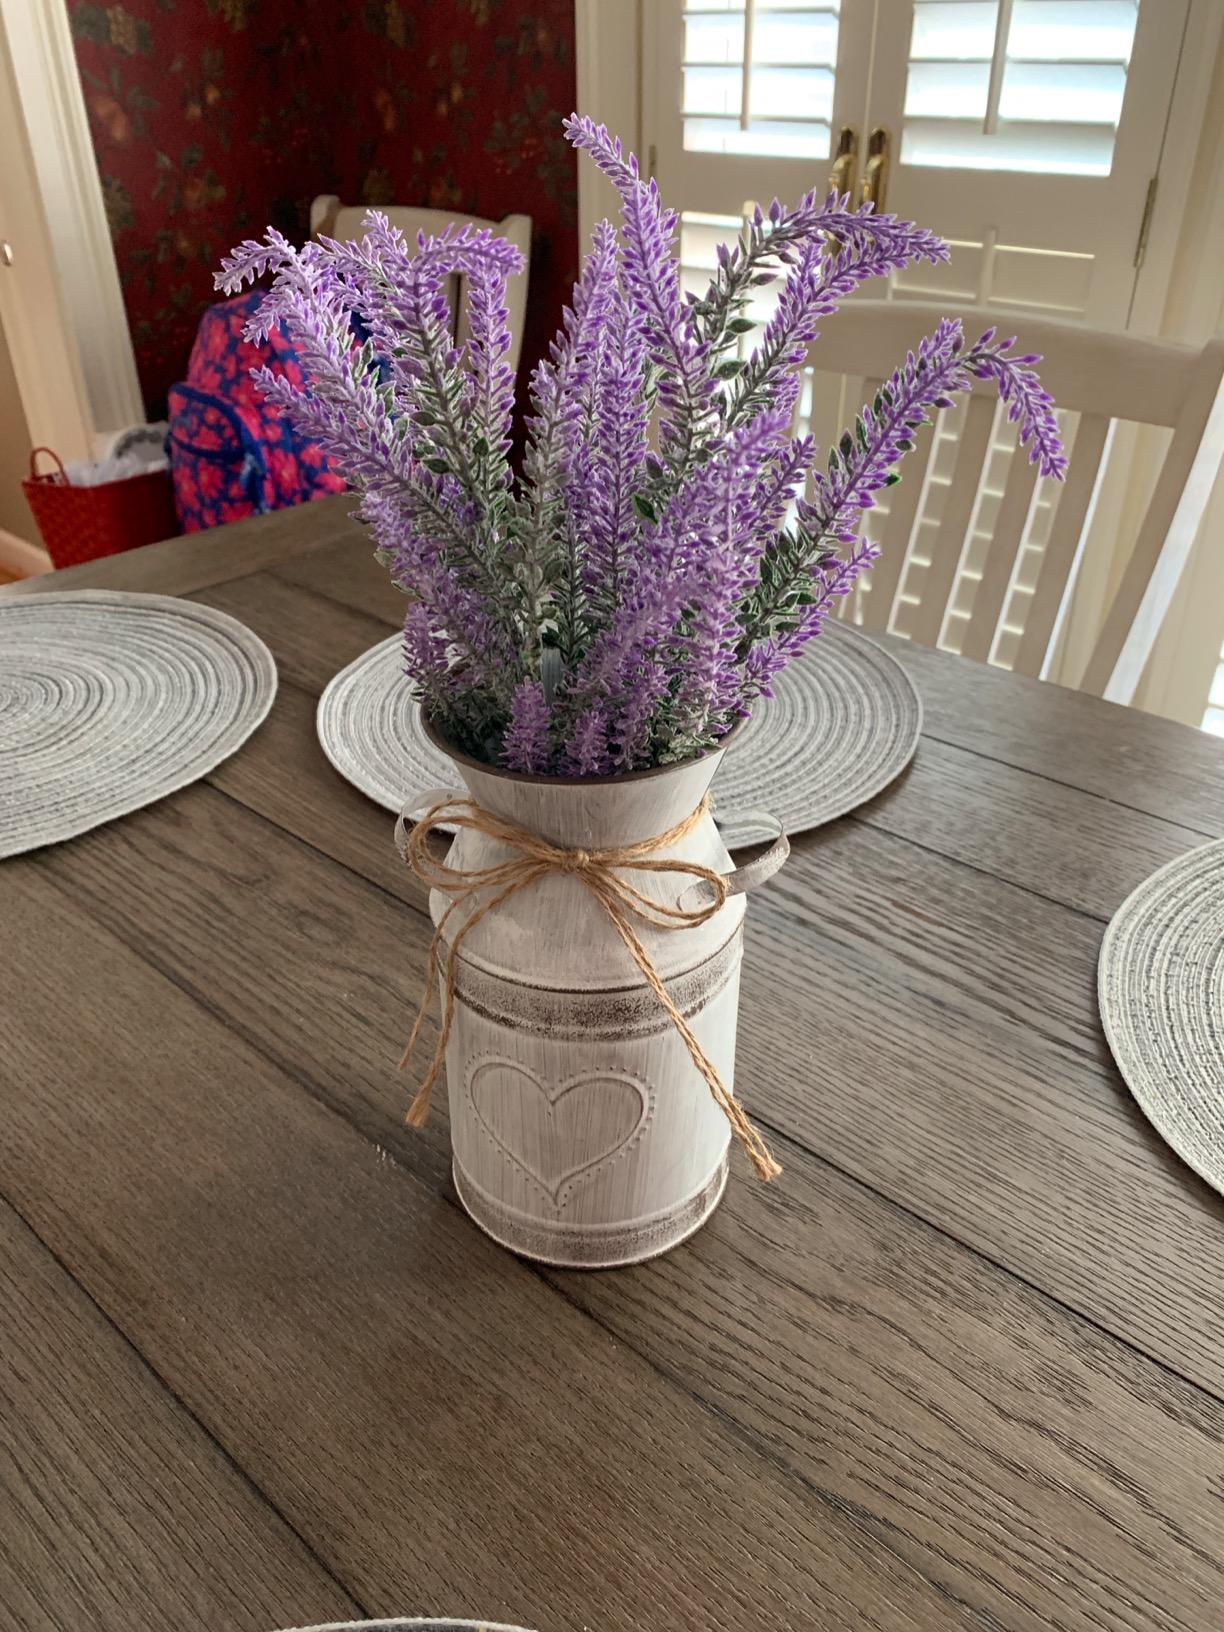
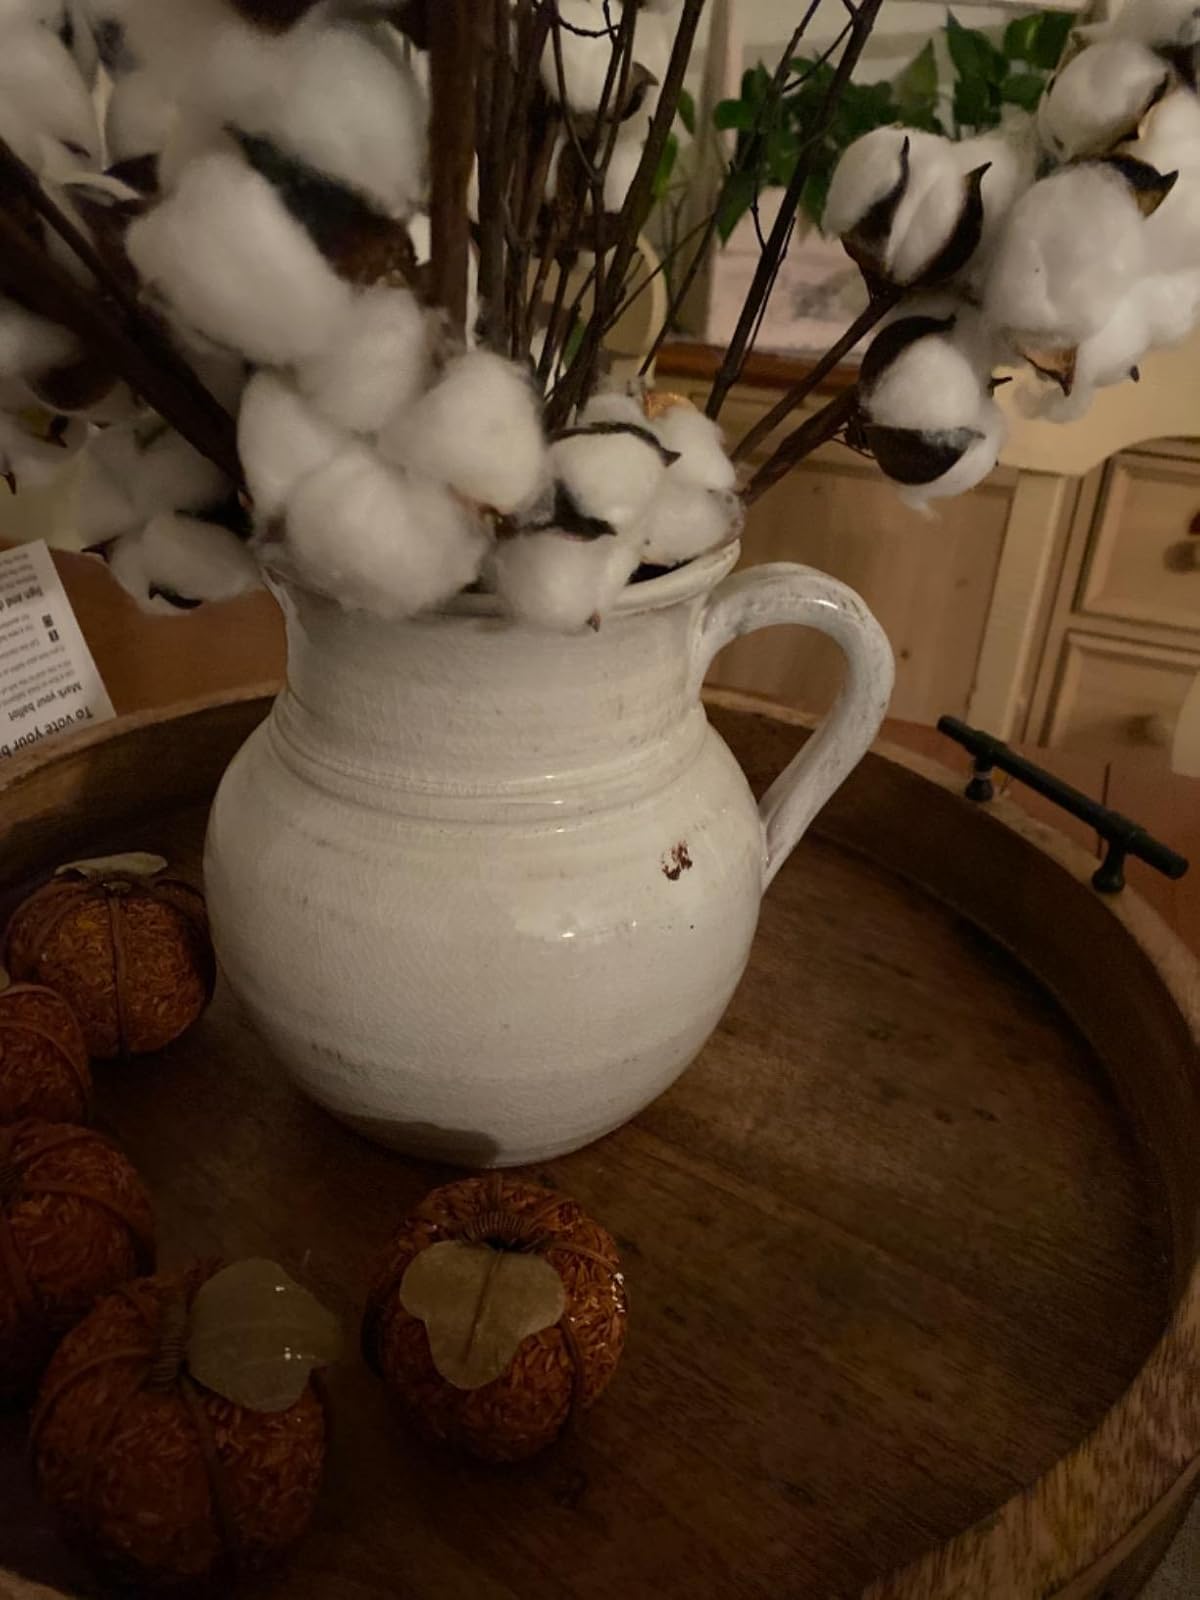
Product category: vase
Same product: no